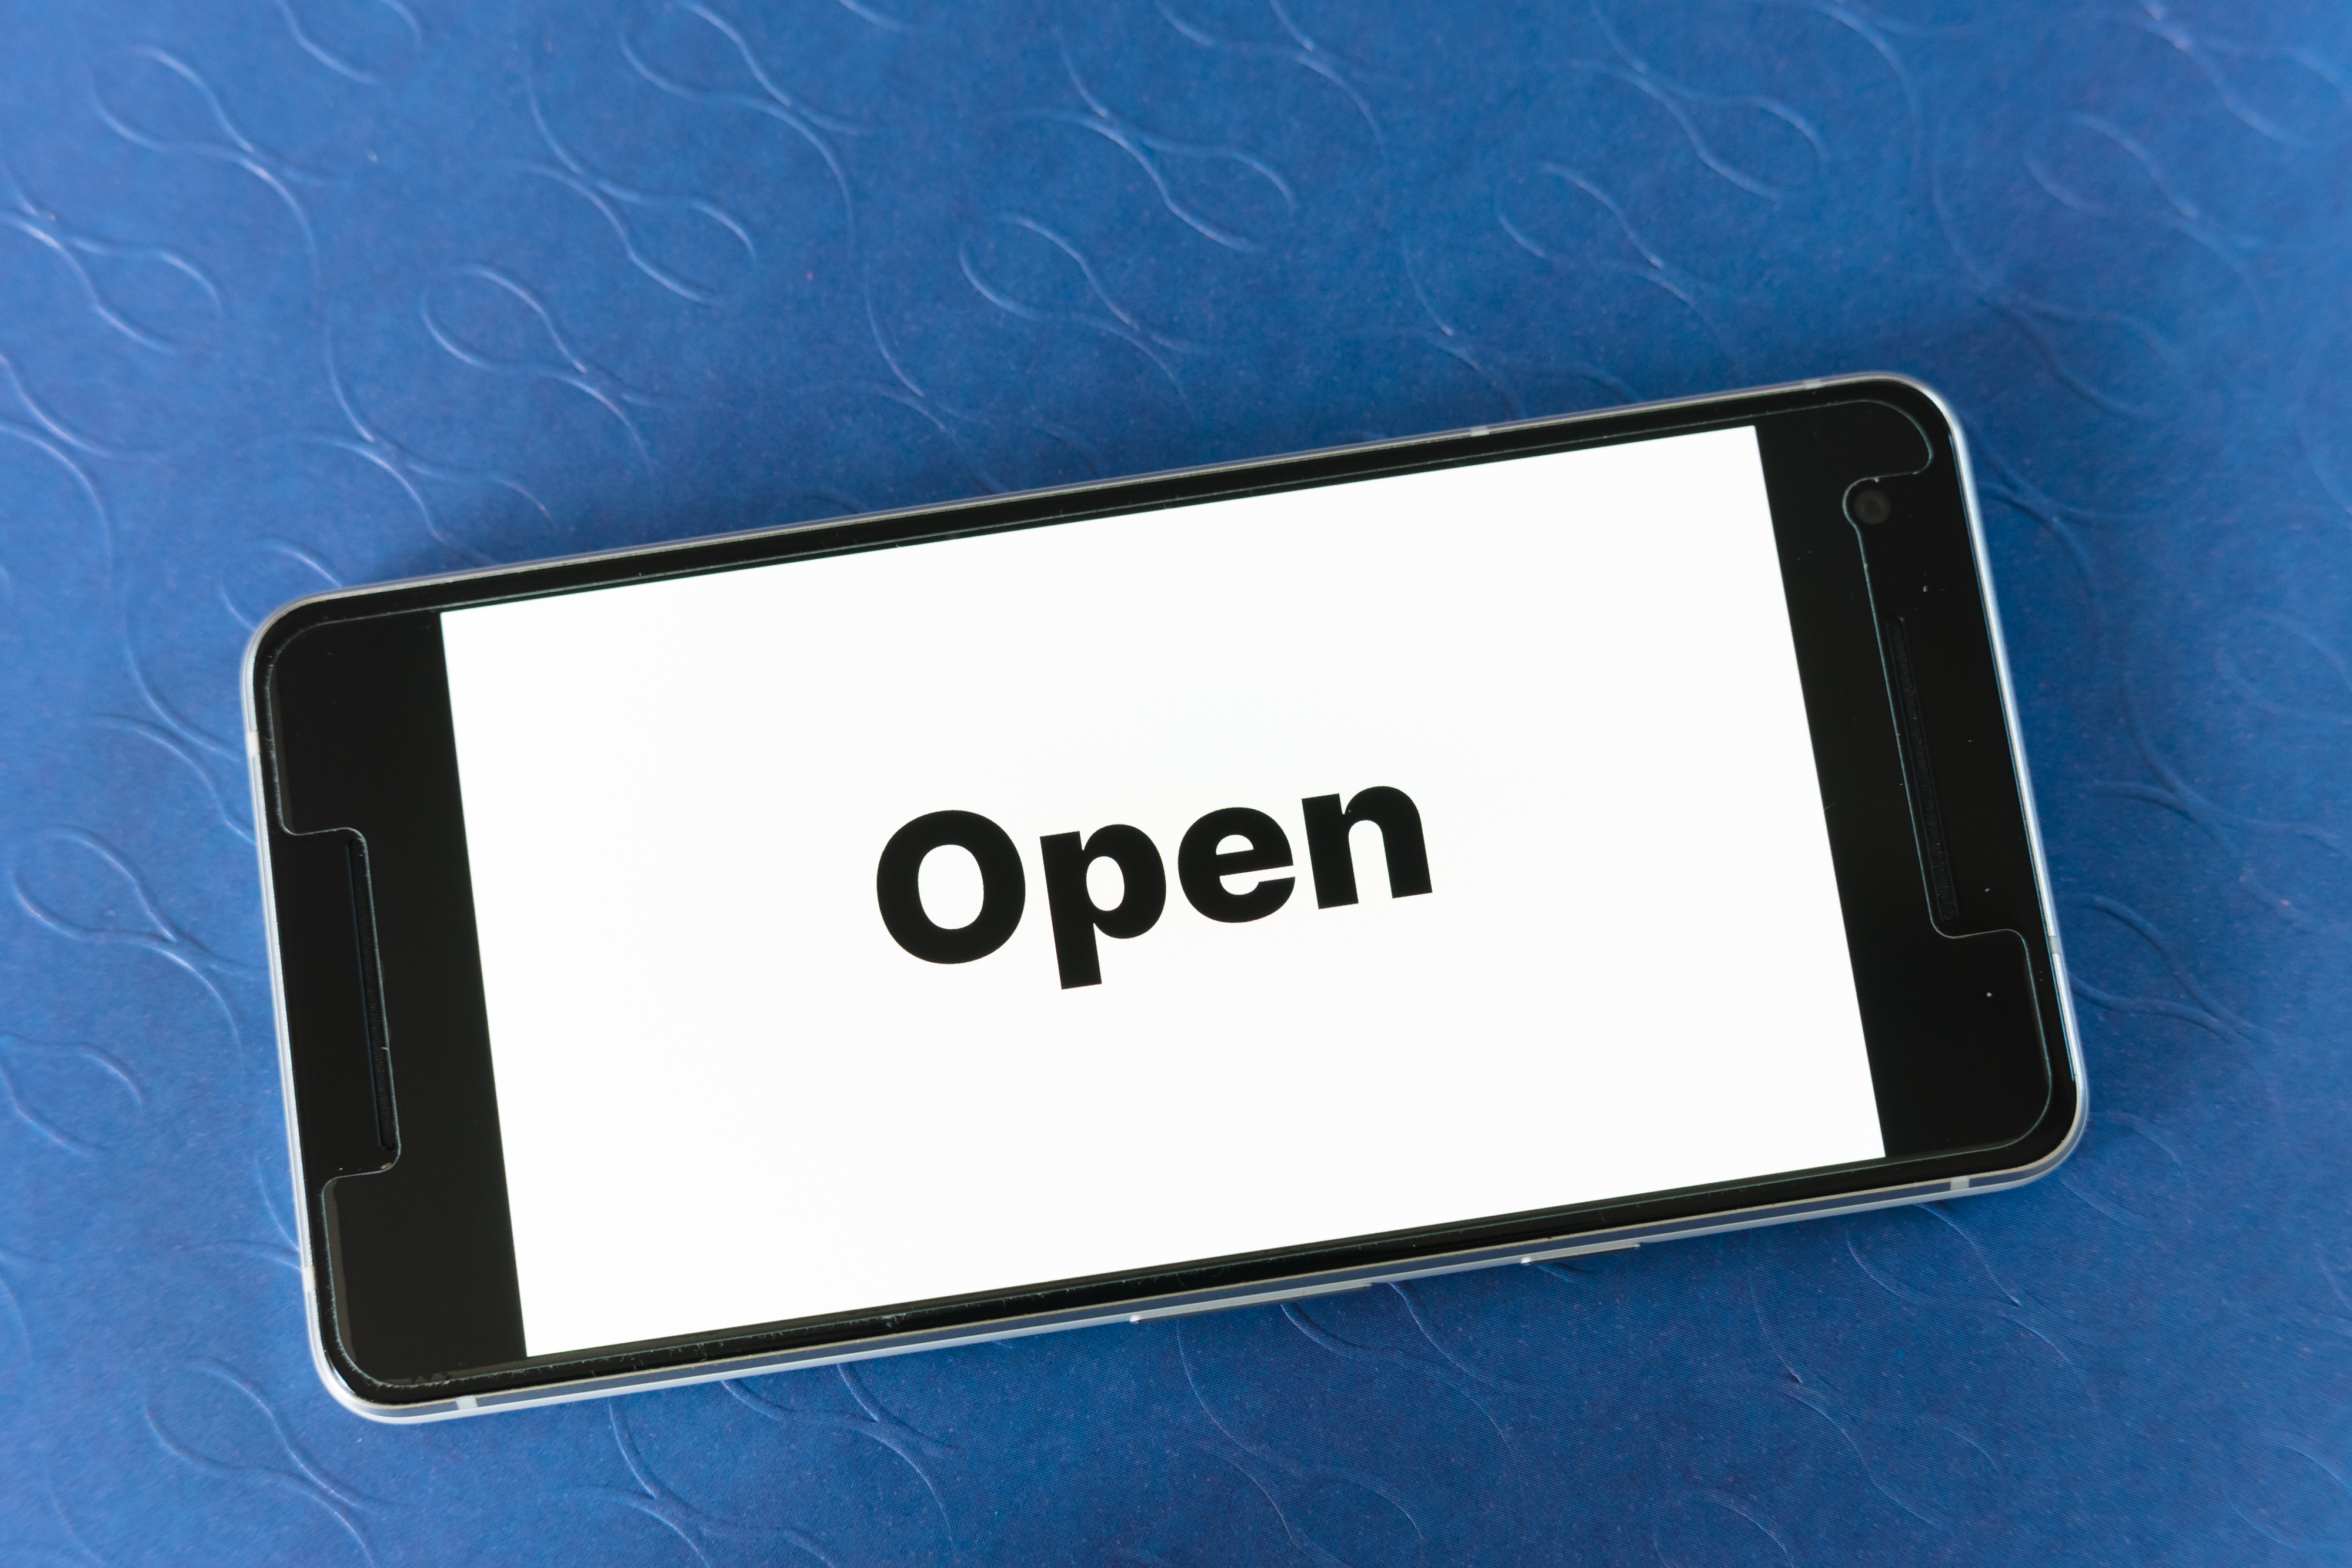
mockup, screen, smartphone, website, blog, word, open, welcome, business, text, font, technology, gadget, electronic device, logo, icon, electronics, brand, rectangle, multimedia, graphics